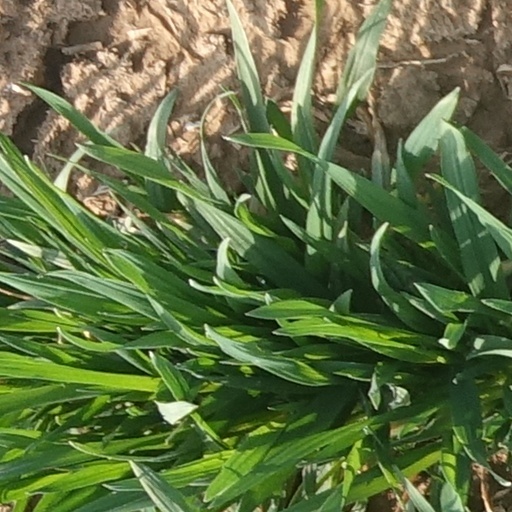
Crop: wheat